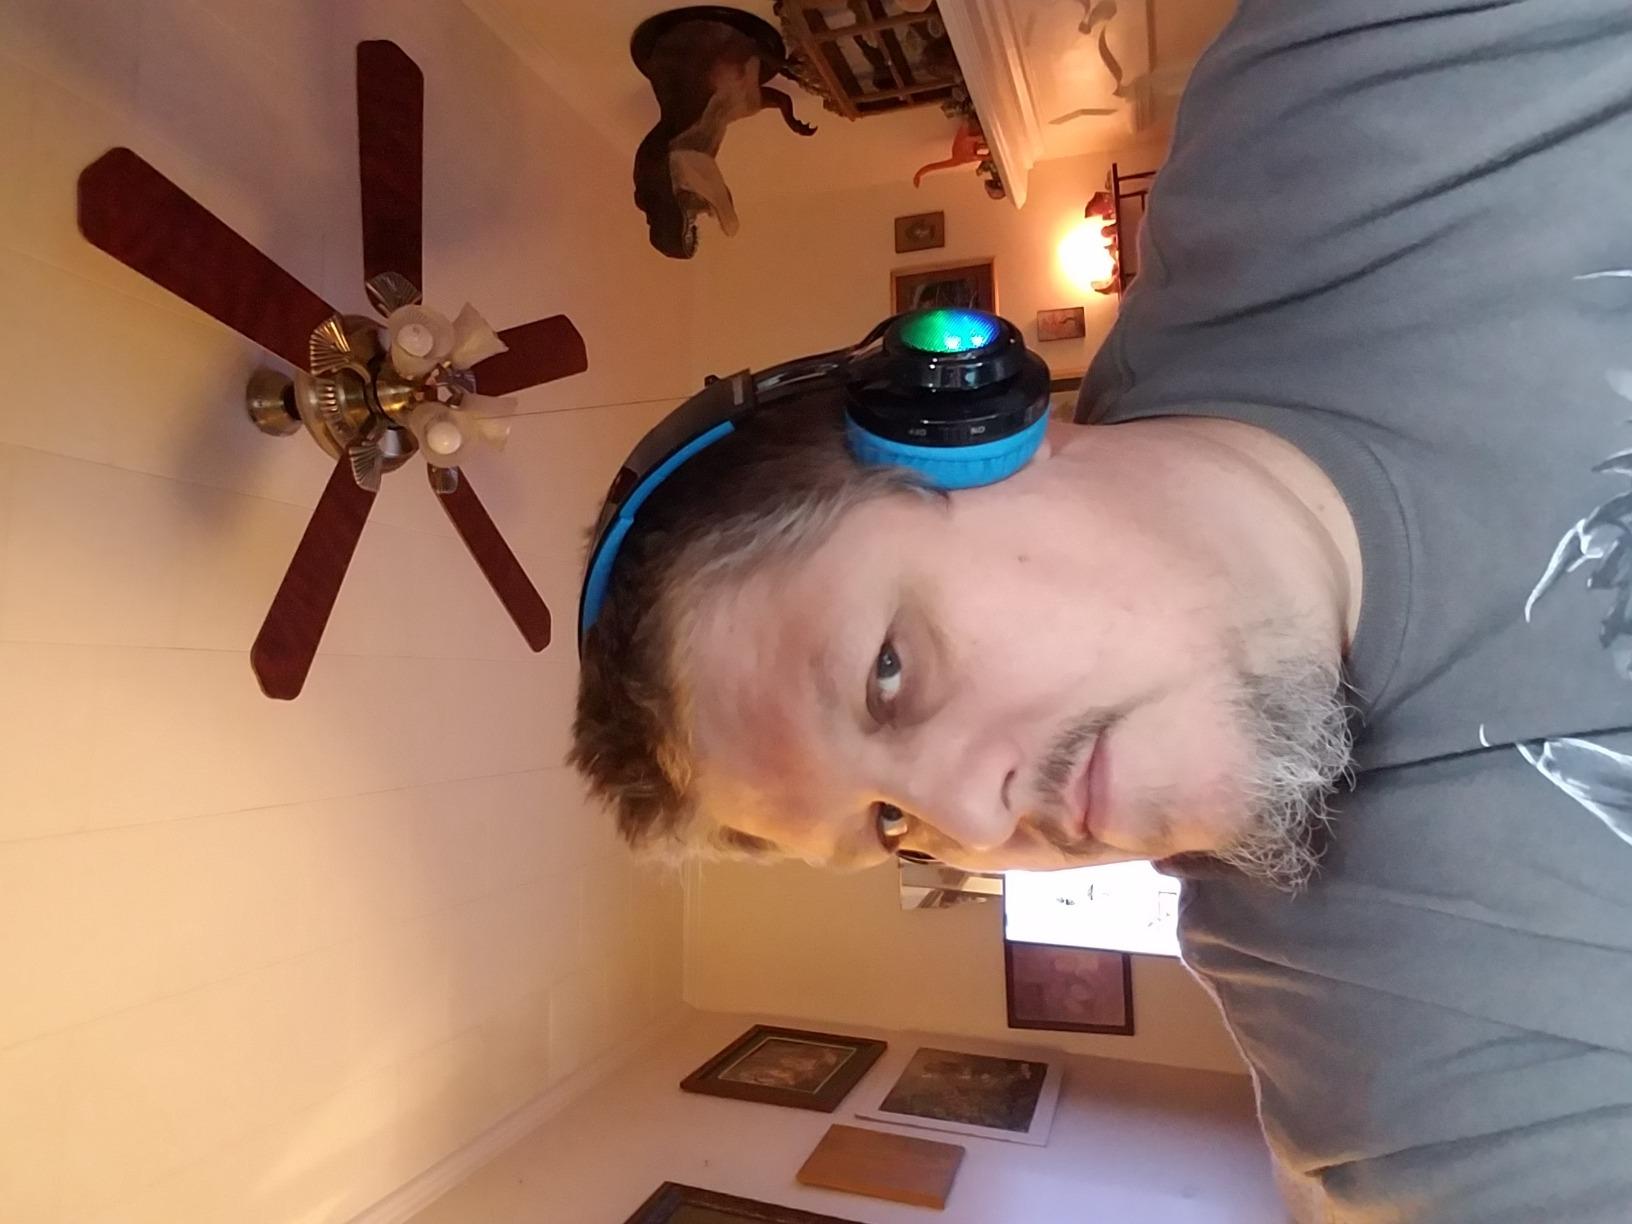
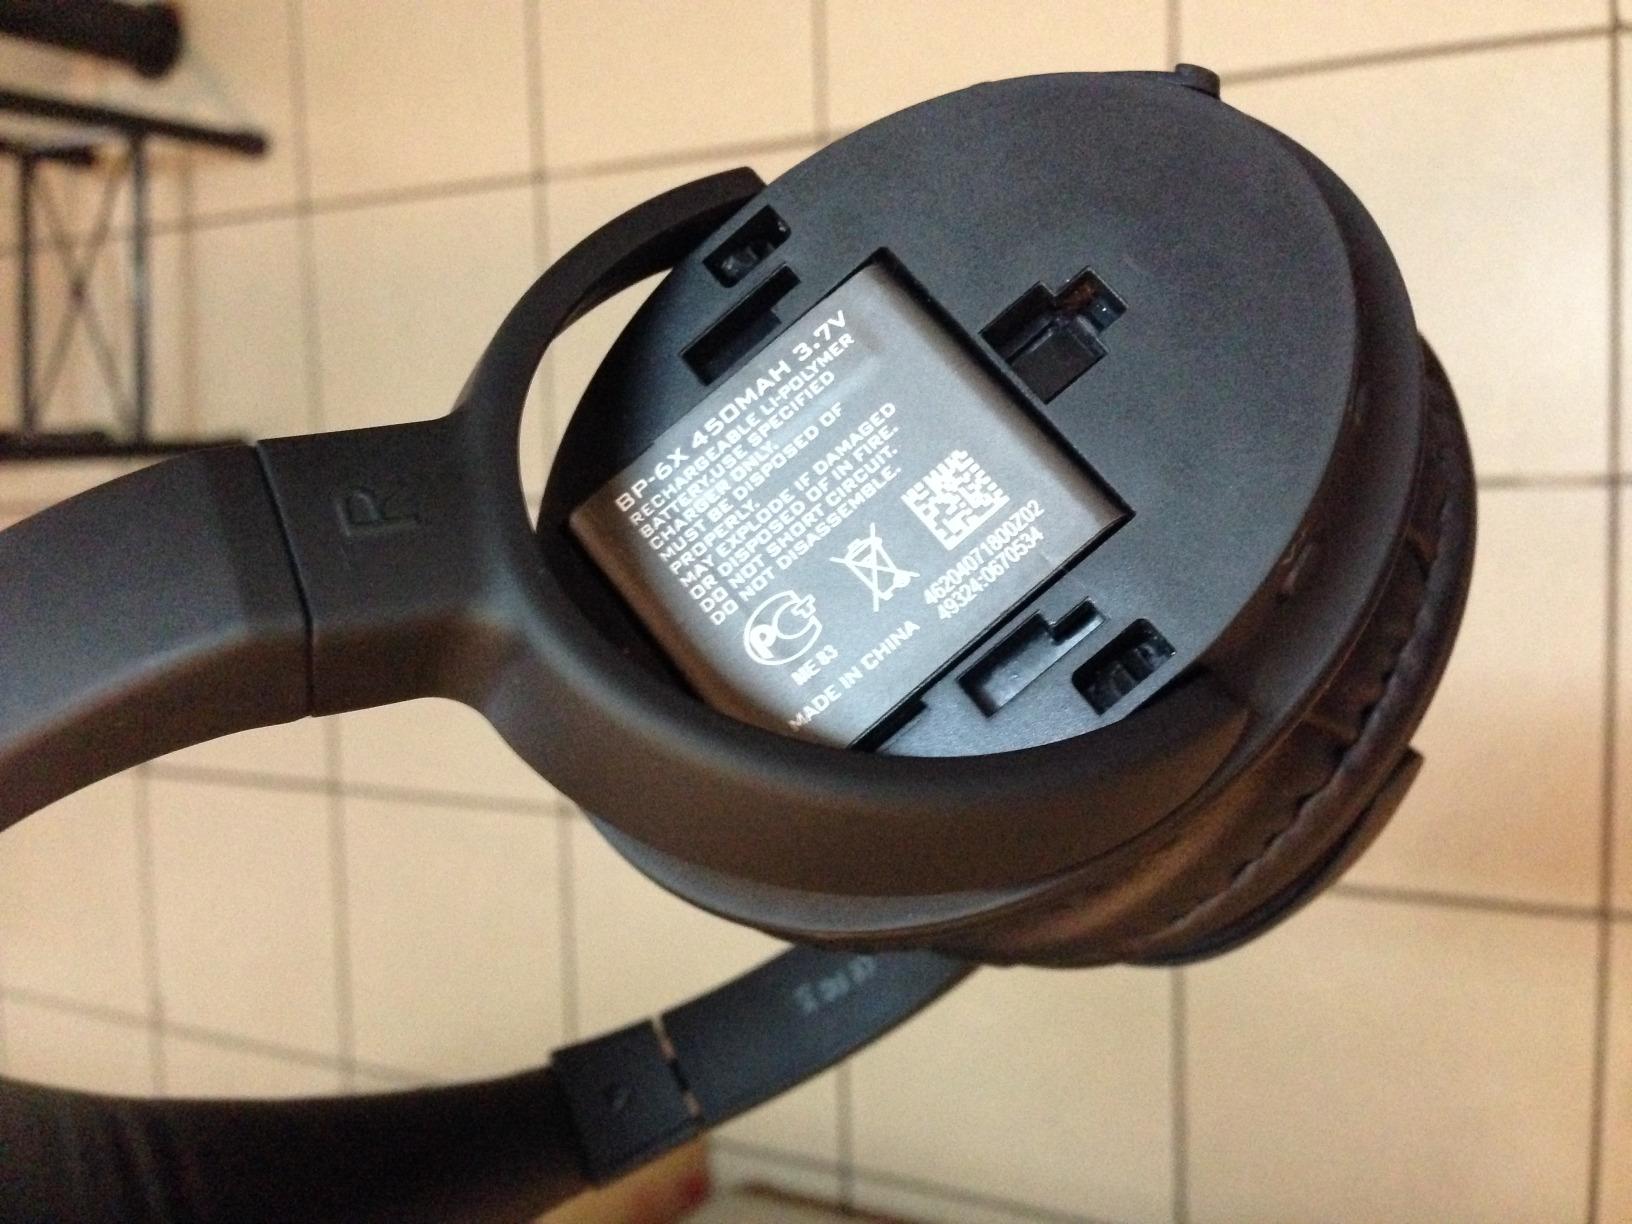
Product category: headphones
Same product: no